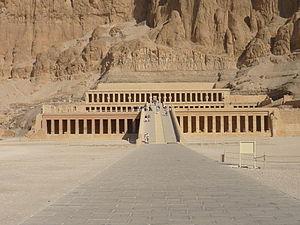
Temple d'Hatchepsout, Deir el-Bahari, nécropole thébaine, Égypte